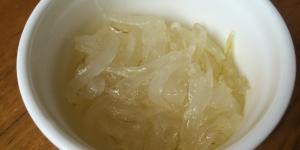
mermelada cebolla